Gold Coast Lounge

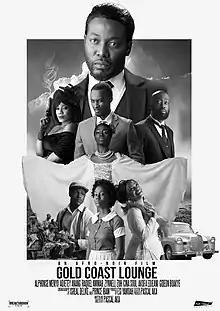
Poster

Gold Coast Lounge is a 2020 Ghanaian neo-noir film written and directed by Pascal Aka, who also stars in the film. Other featured actors includes, Alphonse Menyo, Adjetey Anang, Zynnell Zuh, Raquel.